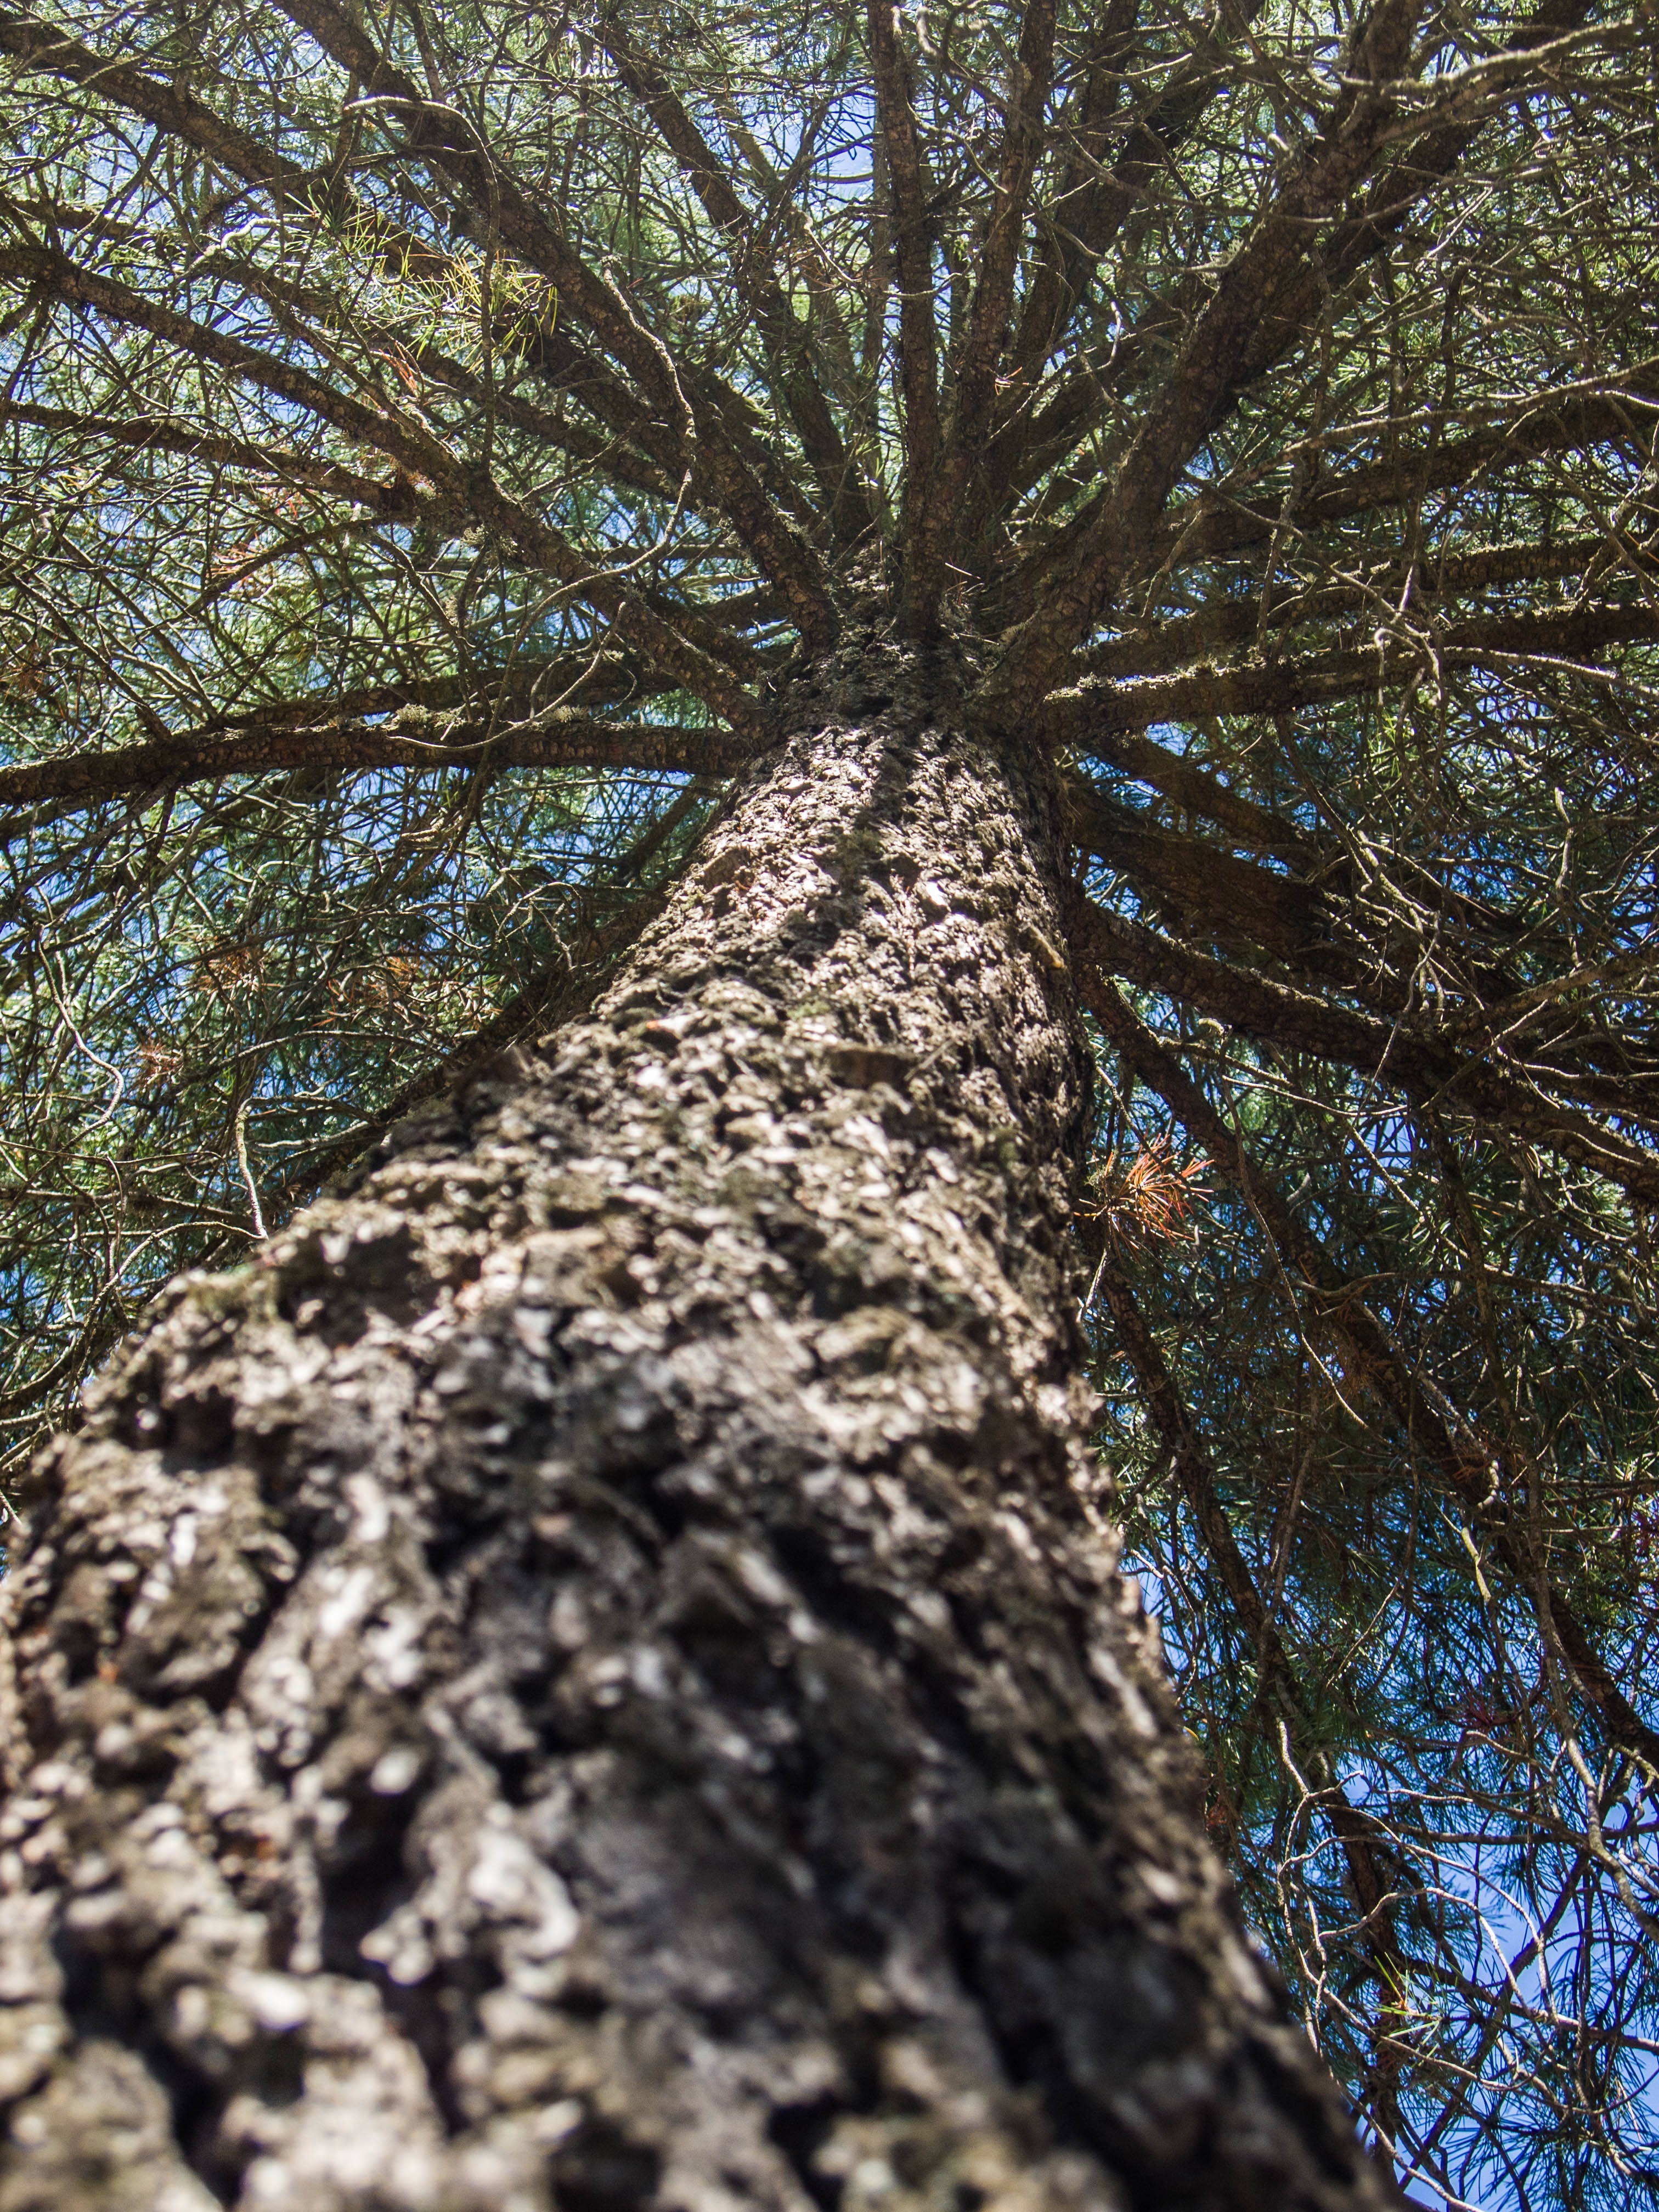
tree, nature, forest, branch, plant, leaf, flower, trunk, pine, high, autumn, botany, flora, spruce, branches, deciduous, woodland, habitat, woody plant, land plant